Happier Than Ever (song)

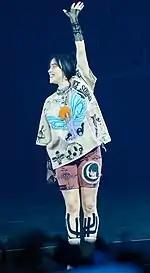
Eilish included "Happier Than Ever" in the setlist for a 2022–2023 world tour in support of the album.

The first live performance of "Happier Than Ever" occurred at "The Tonight Show Starring Jimmy Fallon" on August 10, 2021. Eilish sang in front of clouds and flashing lights that gave the impression of a storm, joined by a drummer and Finneas on the guitar. She and Finneas reprised "Happier Than Ever" for "Jimmy Kimmel Live!" on top of The Hollywood Roosevelt Hotel on October 14, and at "Saturday Night Live" on December 11, where they performed it alongside "Male Fantasy" (2021). Eilish was accompanied by the fictional character Count von Count during a numbers-themed rendition of the song for "Sesame Street", which premiered on November 9, 2021. The following month, she visited the "World Cafe" radio program to sing "Happier Than Ever" alongside three other tracks from the album: "Billie Bossa Nova", "Goldwing", and "Halley's Comet".